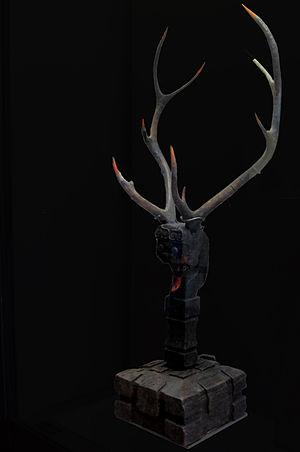
Un zhenmushou, protecteur des tombes. Andouiller (cornes de cerf) et bois peint et laqué, H
La dynastie Zhou est selon l'historiographie traditionnelle la troisième dynastie chinoise. Dirigée par des rois appartenant au clan Jī, elle prend le pouvoir au XIᵉ siècle av. J.-C., faisant suite à la dynastie Shang, et reste en place jusqu'en 256 av. J.-C., date à laquelle s'achève le règne du dernier roi des Zhou. Elle s'éteint en 256 av. J.-C. puis son territoire est intégré au royaume de Qin en 249 av. J.-C.. Cette longévité fait de la dynastie Zhou la plus longue de toutes celles qui se sont succédé ou concurrencées durant l'Histoire de la Chine.